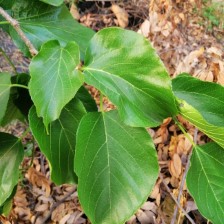
Variety: TaiwanMeacho